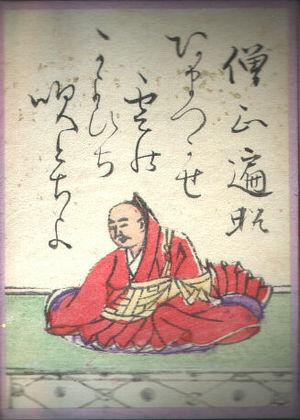
Le Ogura hyakunin isshu est une célèbre compilation de poèmes classiques japonais. Ce nom peut aussi faire référence au jeu karuta qui se base sur ce fameux recueil.